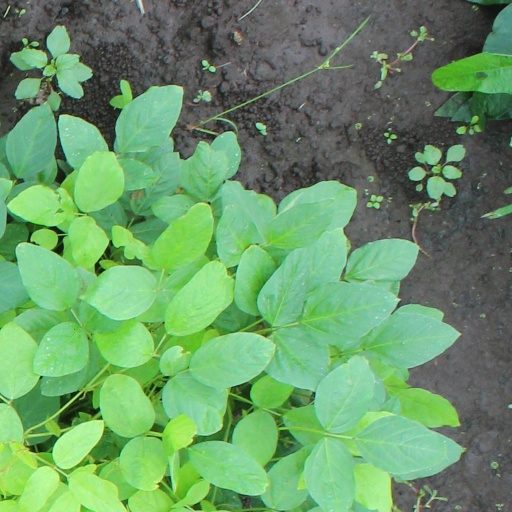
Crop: soybean